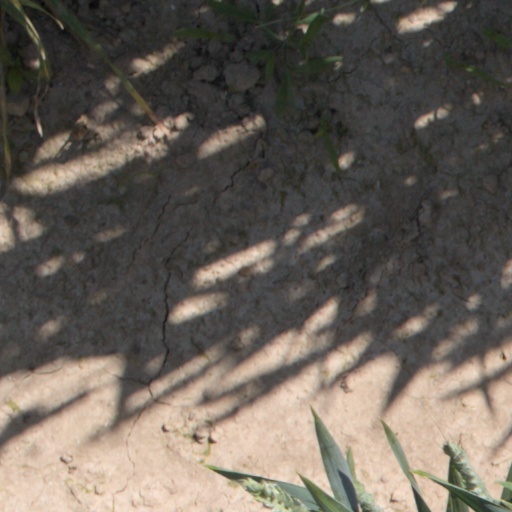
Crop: wheat